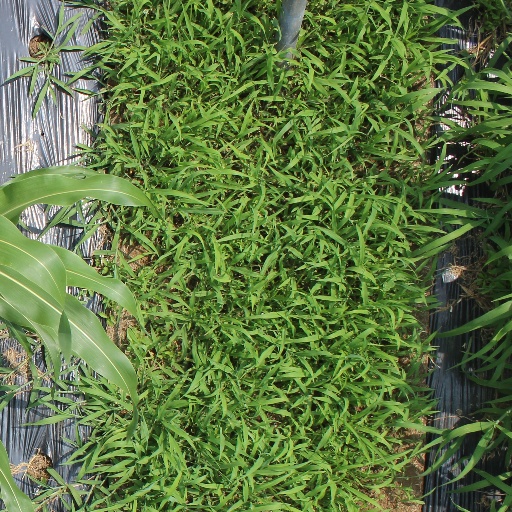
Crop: sorghum